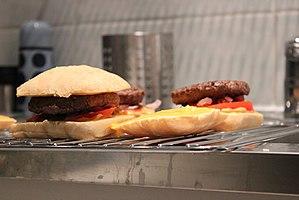
Yaoundé, Cameroun This is an image of food from Cameroon
Le sandwich est un mets, généralement composé de deux ou plusieurs tranches de pain, avec un ou plusieurs ingrédients entre elles. Par antonomase, le terme « sandwich » tire son origine de John Montagu, 4ᵉ comte de Sandwich.